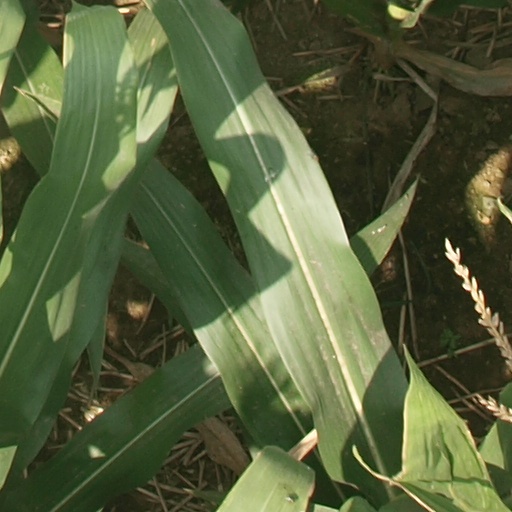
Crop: maize; corn